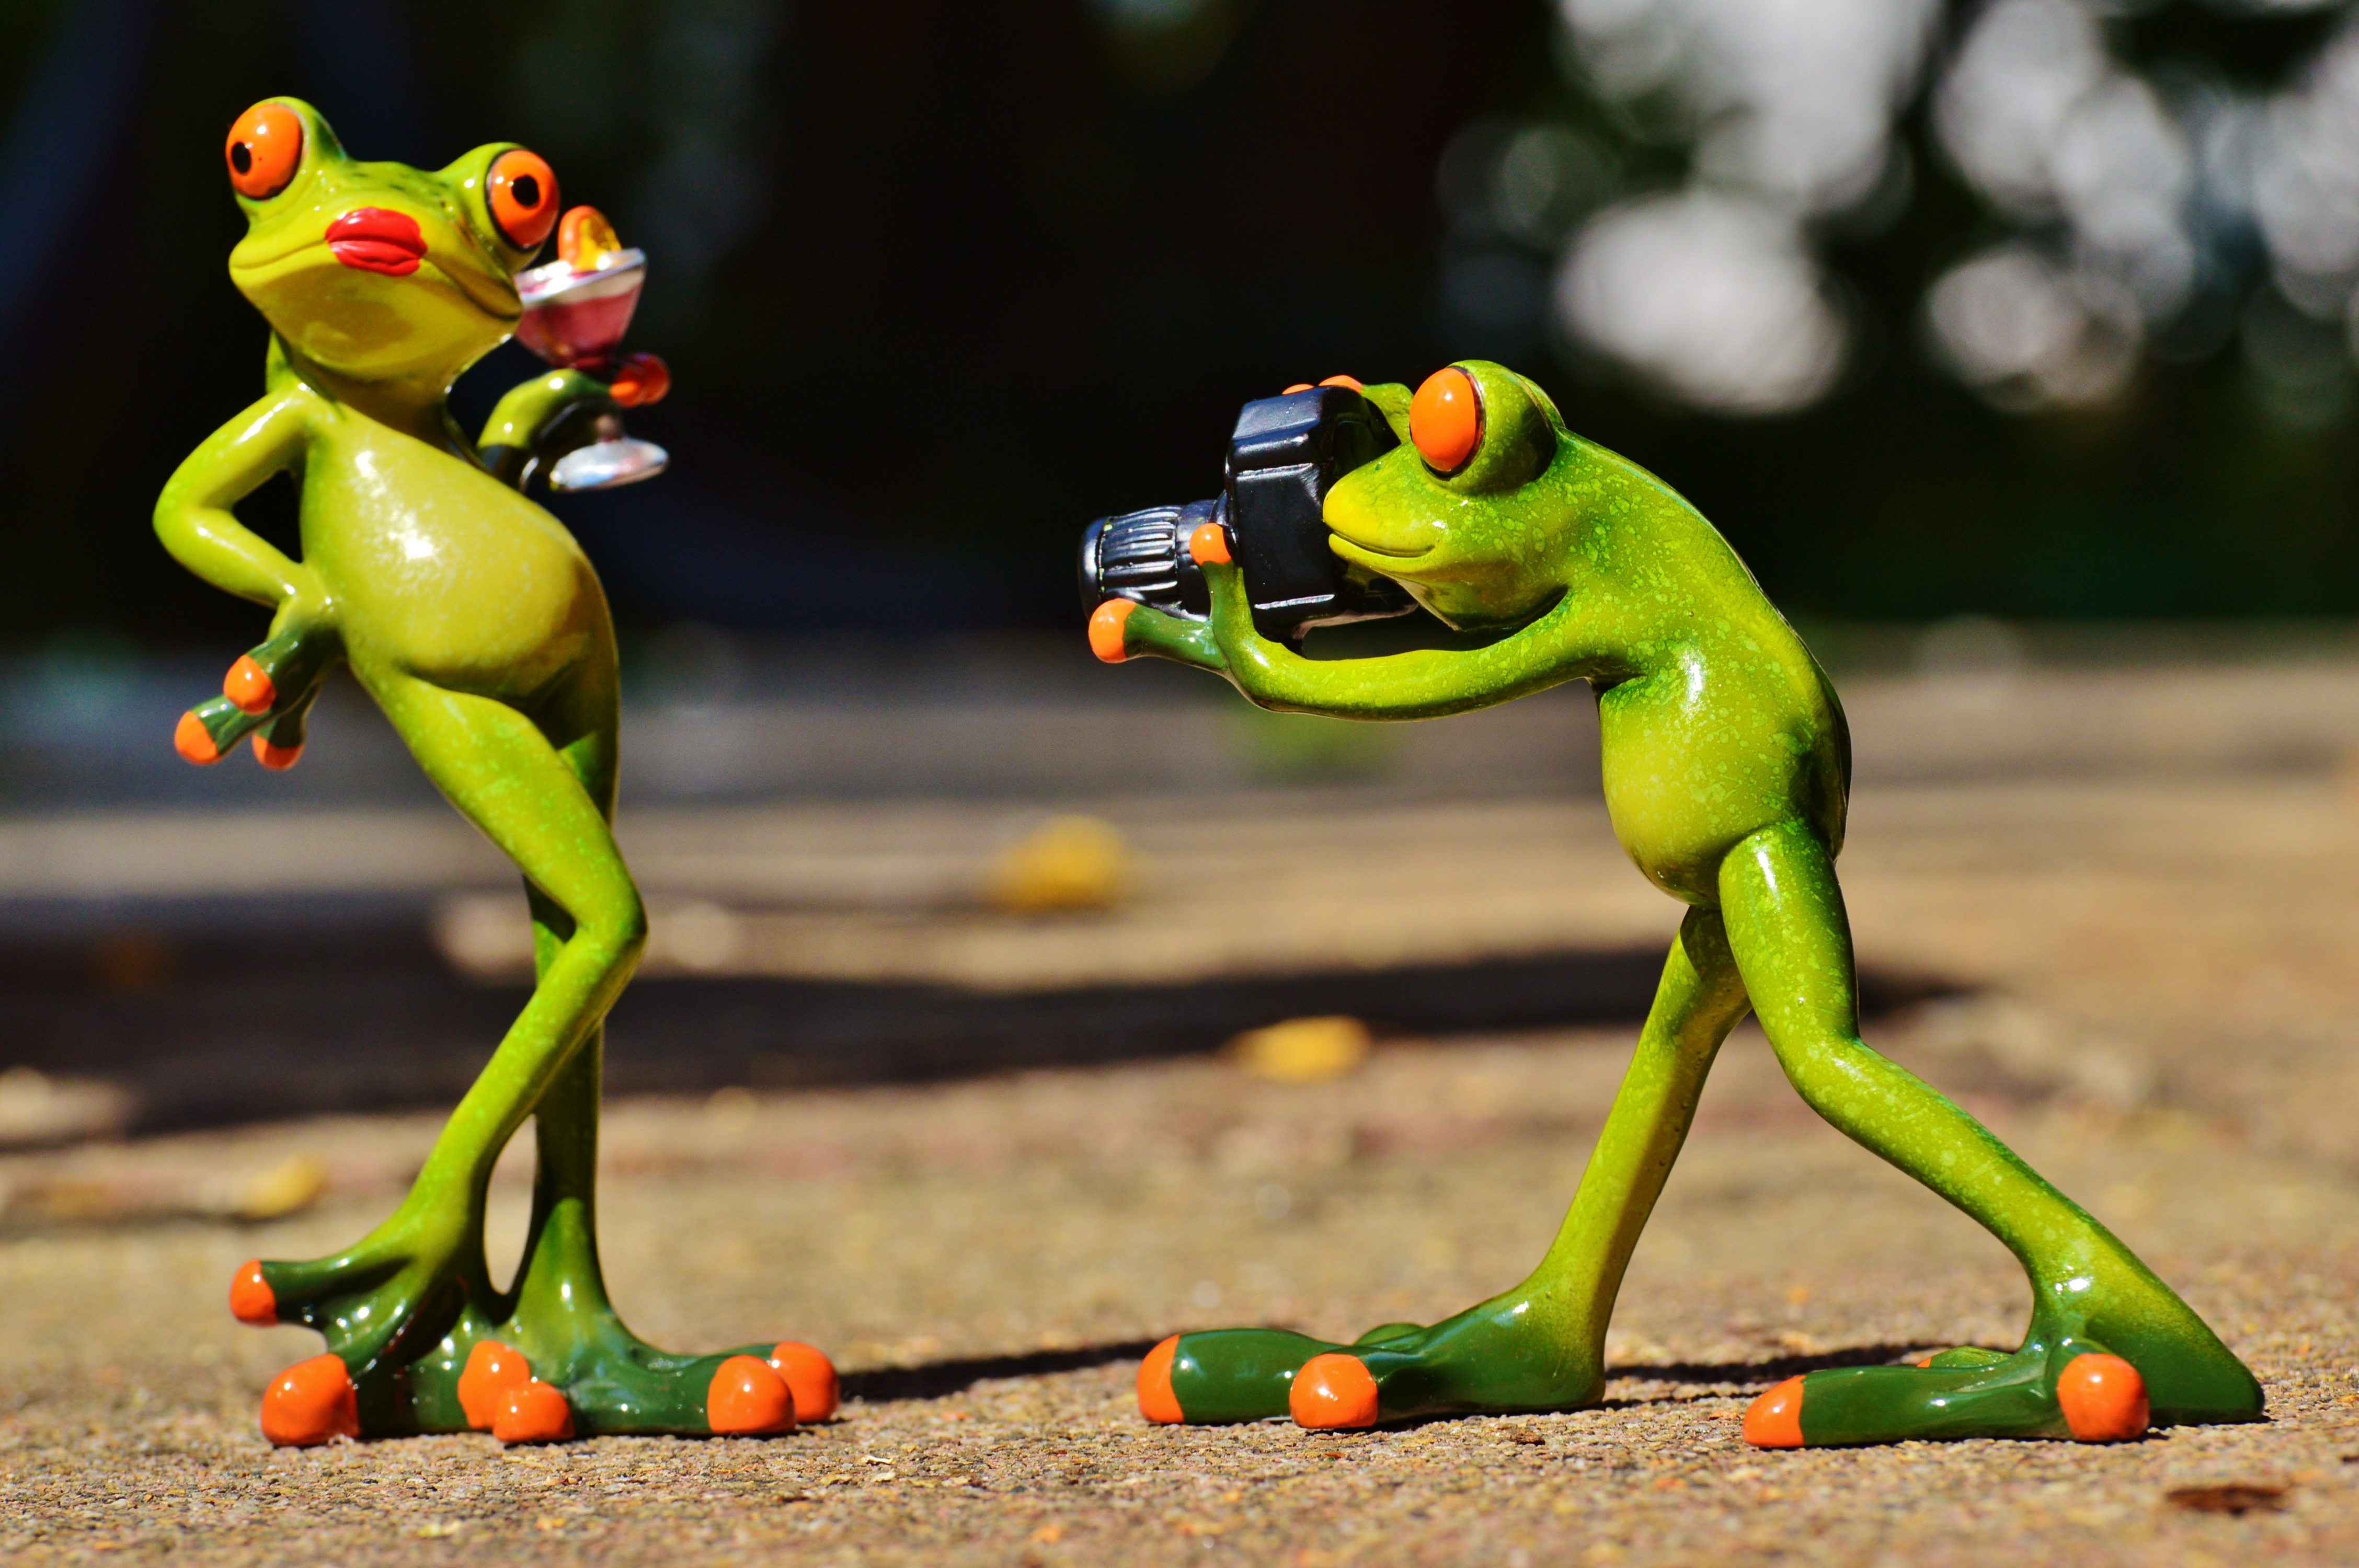
camera, photographer, model, green, frog, amphibian, yellow, lady, toy, cocktail, tree frog, posing, fun, figurine, photograph, funny, are, photo model